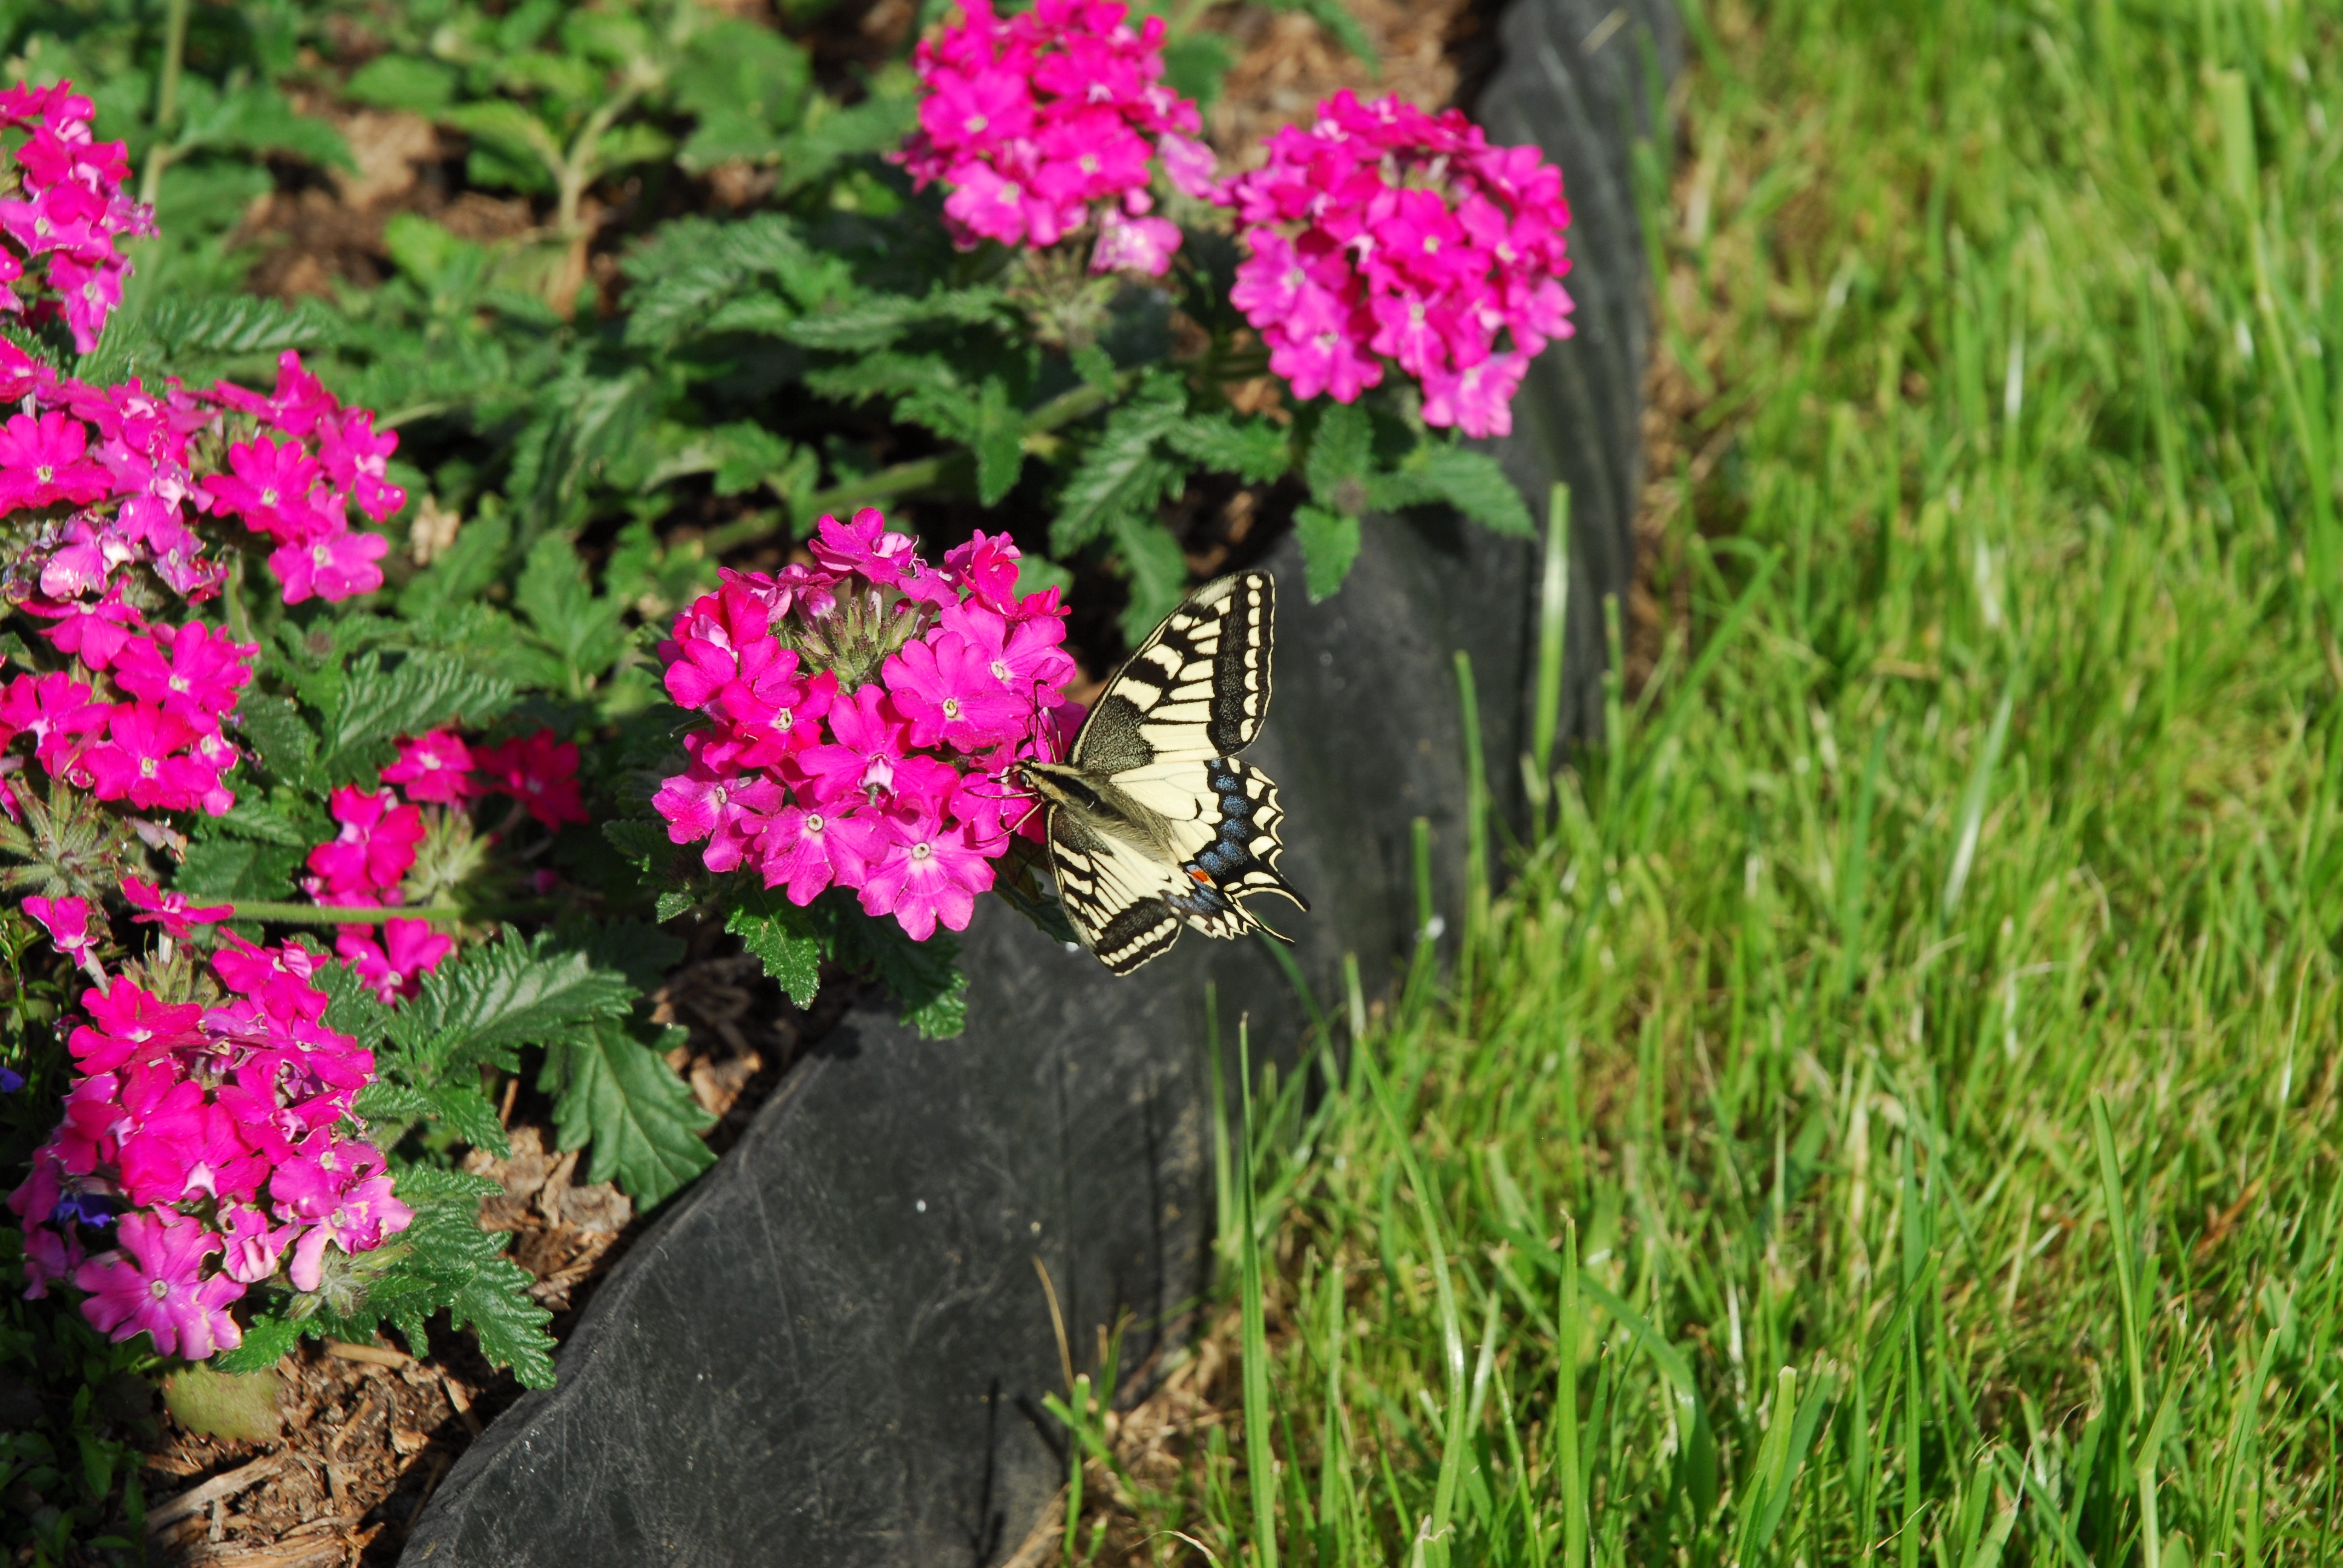
nature, grass, blossom, plant, lawn, meadow, leaf, flower, green, botany, butterfly, garden, flora, wildflower, flowers, shrub, beauty, vanessa, flowering plant, annual plant, land plant